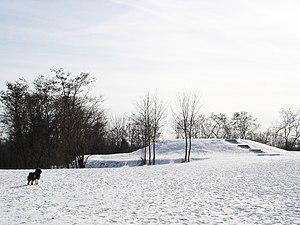
Le Fockeberg est un sommet à Leipzig, dans le Land de Saxe en Allemagne. C'est une Schuttberg, une colline artificielle construite en 1947 par l'entassement de gravats issus des destructions des bombardements alliés pendant la Seconde Guerre mondiale. Aujourd'hui c'est une colline arborée qui surplombe de 50 mètres Leipzig-Südvorstadt et le centre-ville de Leipzig d'un côté et la forêt alluviale de Leipzig de l'autre.